Question: Please indicate a possible affordance area of discus that can be used for throwing
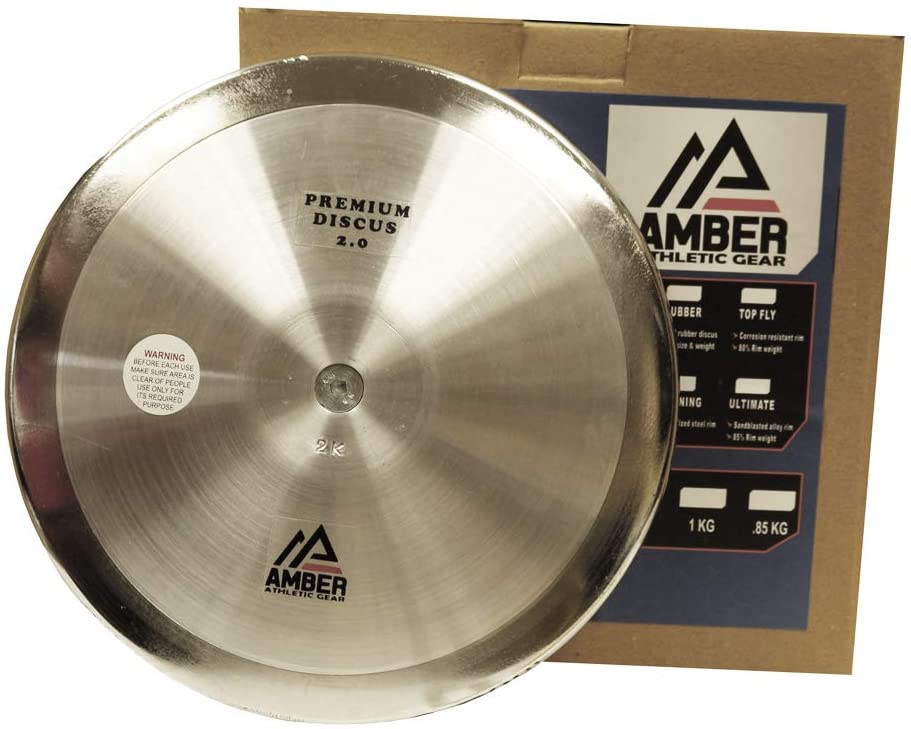
Answer: [6, 59, 669, 725]